Liberal arts colleges in the United States

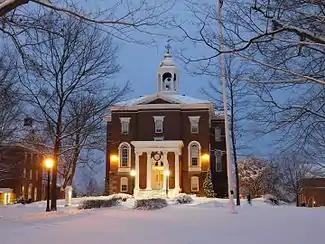
Bates College, the first coeducational liberal arts college in New England, and one of the first to dismiss the ACT/SAT requirement

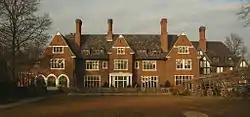
Sarah Lawrence College dismissed their standardized test scores requirements in the early 2000s.

A number of U.S. liberal arts colleges have either joined, or have been important influences on, a movement to make the SAT optional for admission, in response to criticisms of the SAT.